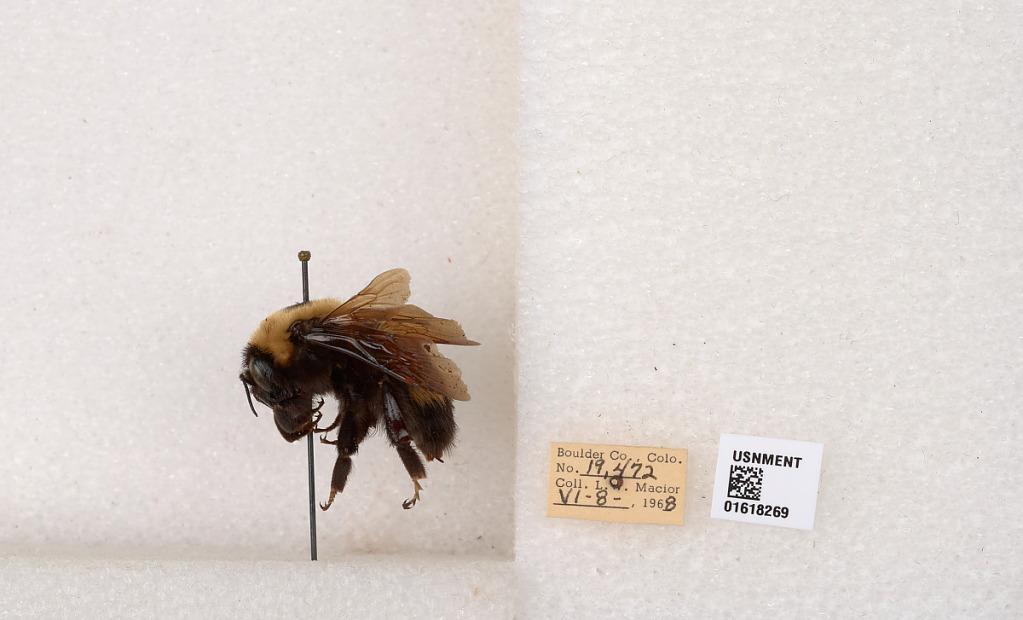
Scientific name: Bombus (Bombus) nevadensis Cresson
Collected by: L. Macior
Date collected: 1968-6-8
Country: United States
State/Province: Colorado
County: Boulder
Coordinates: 40.0925, -105.358